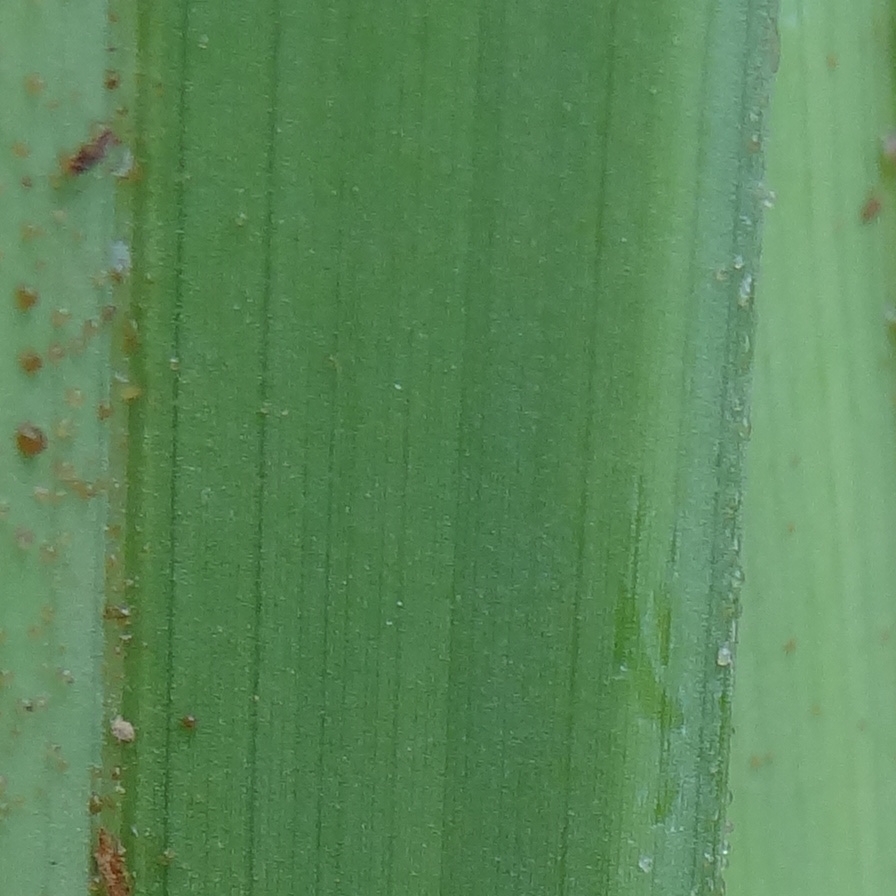
Label: Honey